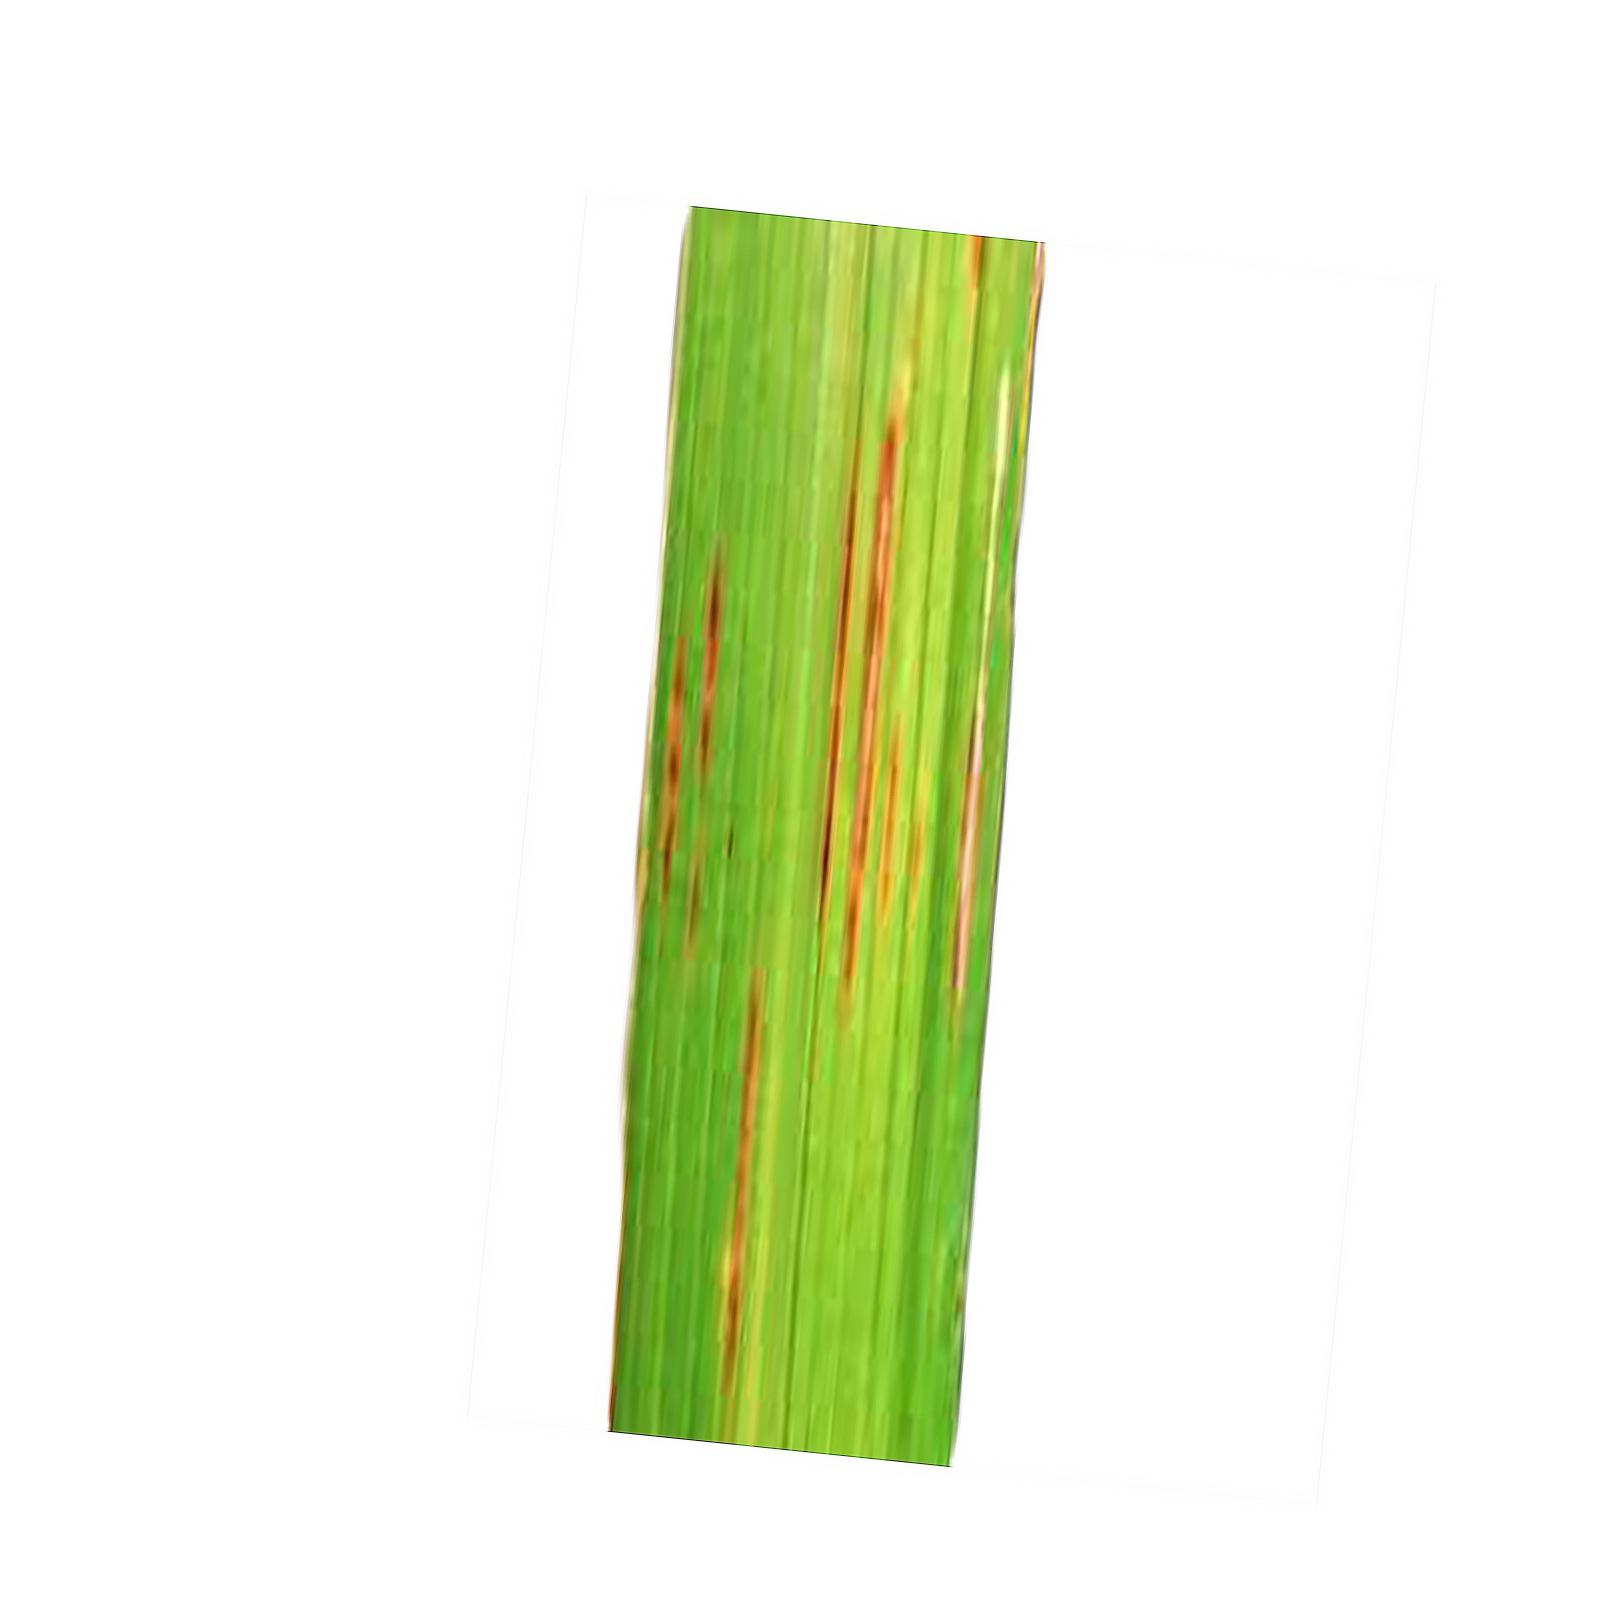
Nhãn: Bệnh Gạch Nâu ( Narrow Brown Spot )